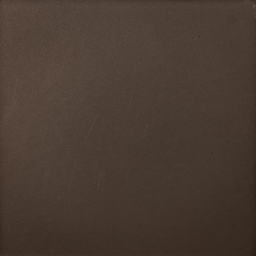
background texture of a shiny metal sheet with a rough stippled textured surface reflecting light .